Cassius Dio

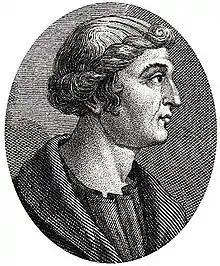
17th century illustration of Dio

Lucius Cassius Dio, also known as Dio Cassius, was a Roman historian and senator of maternal Greek origin. He published 80 volumes of the history of ancient Rome, beginning with the arrival of Aeneas in Italy. The volumes documented the subsequent founding of Rome (753 BC), the formation of the Republic (509 BC), and the creation of the Empire (27 BC) up until 229 AD, during the reign of Severus Alexander. Written in Koine Greek over 22 years, Dio's work covers approximately 1,000 years of history.